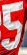
Number: 5